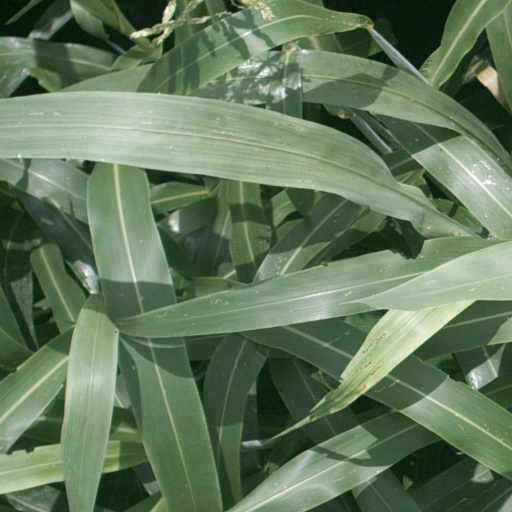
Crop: sorghum